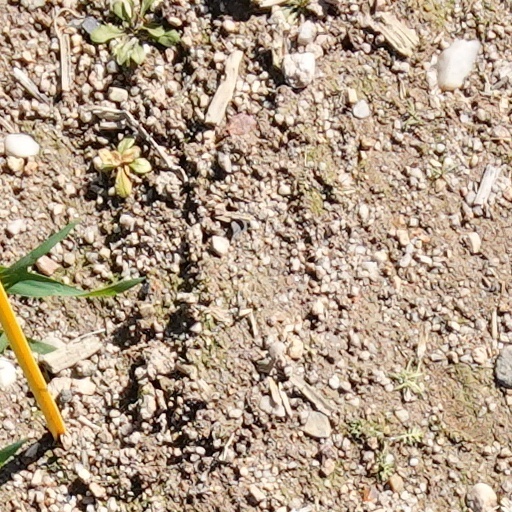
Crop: wheat